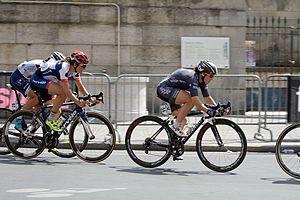
La 3ᵉ édition de La course by Le Tour de France a lieu le 24 juillet 2016. C'est la douzième épreuve de l'UCI World Tour féminin 2016. Elle est organisée par Amaury Sport Organisation tout comme le Tour de France.